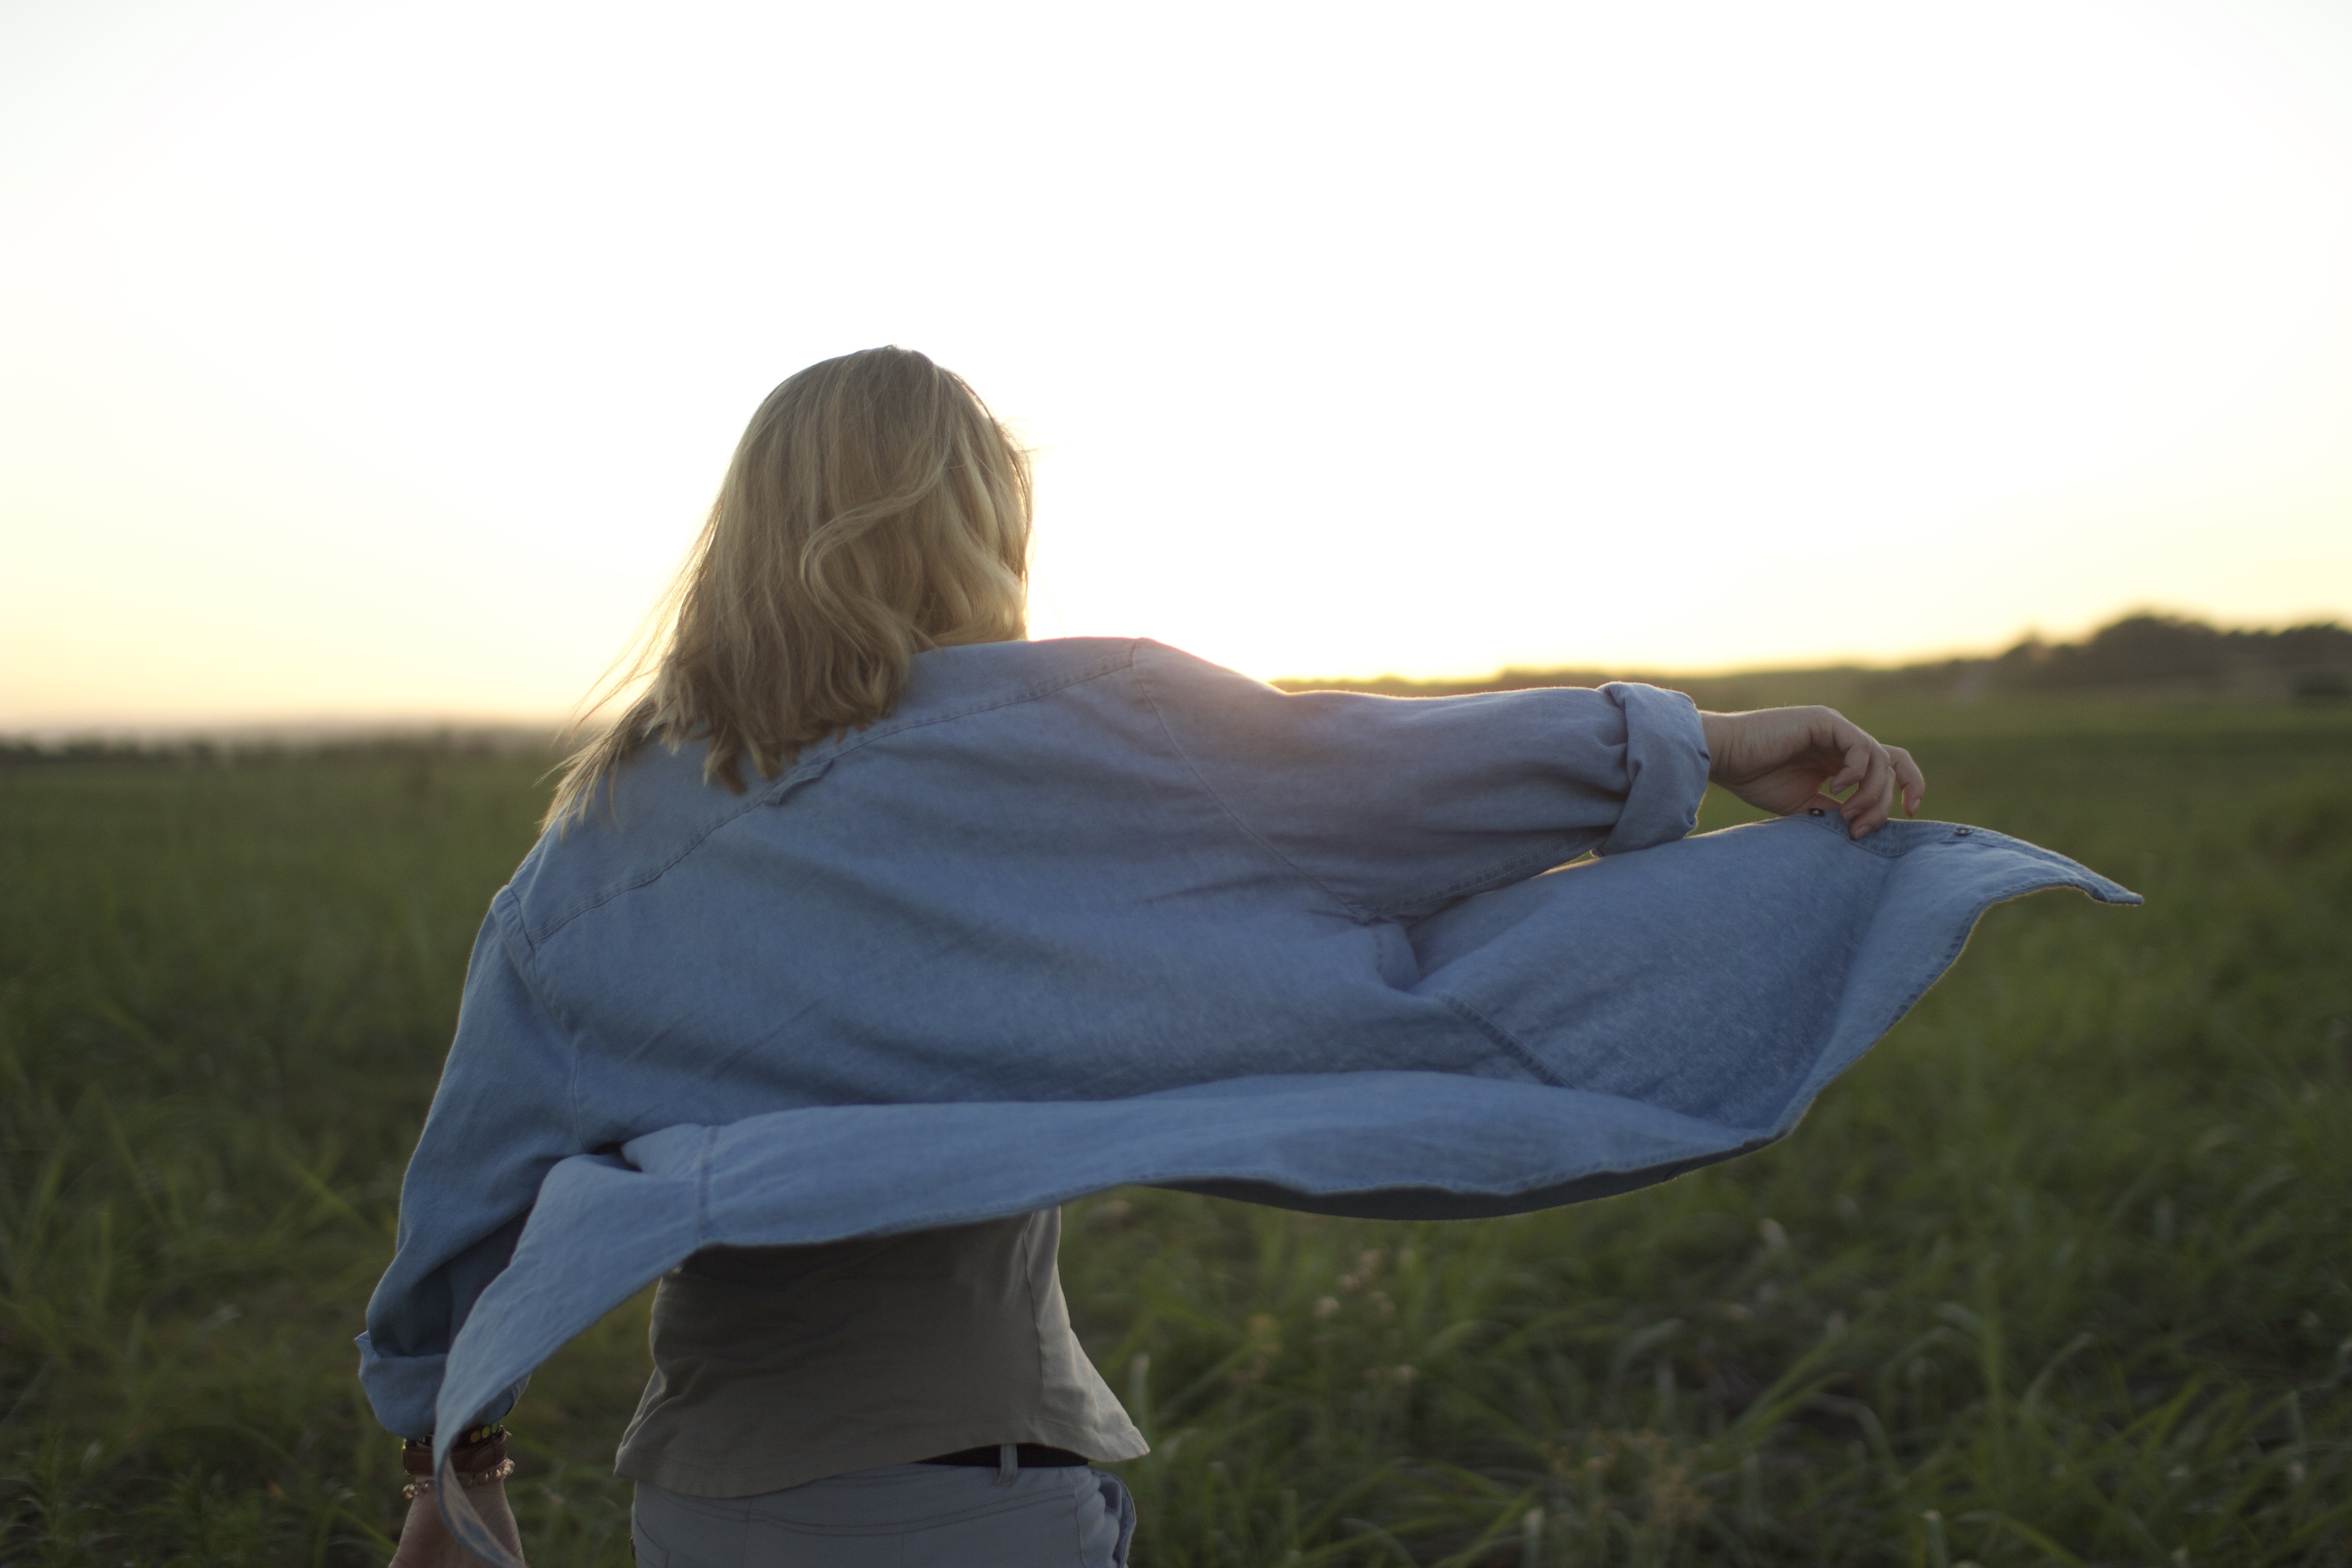
hand, nature, grass, person, girl, sunrise, sunset, sunlight, wind, model, fashion, blue, women, grassland, interaction, human positions